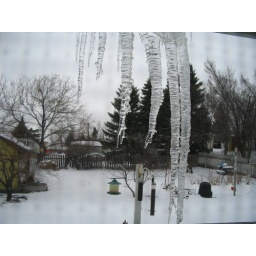
looking through the screen window in the kitchen of the back yard and the April Ice cycles.